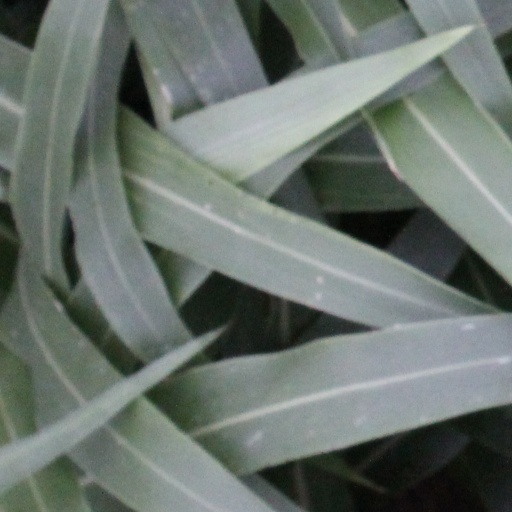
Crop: sorghum